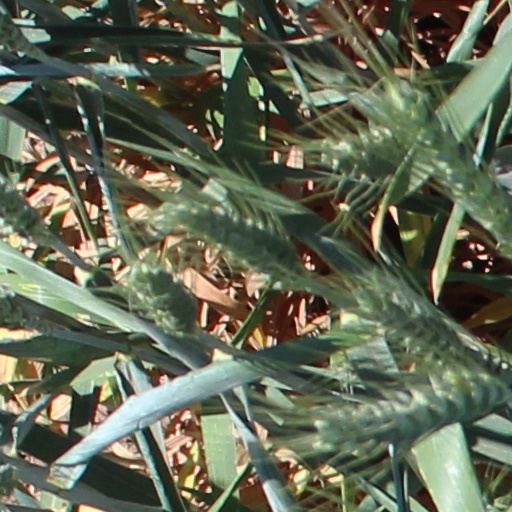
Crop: wheat